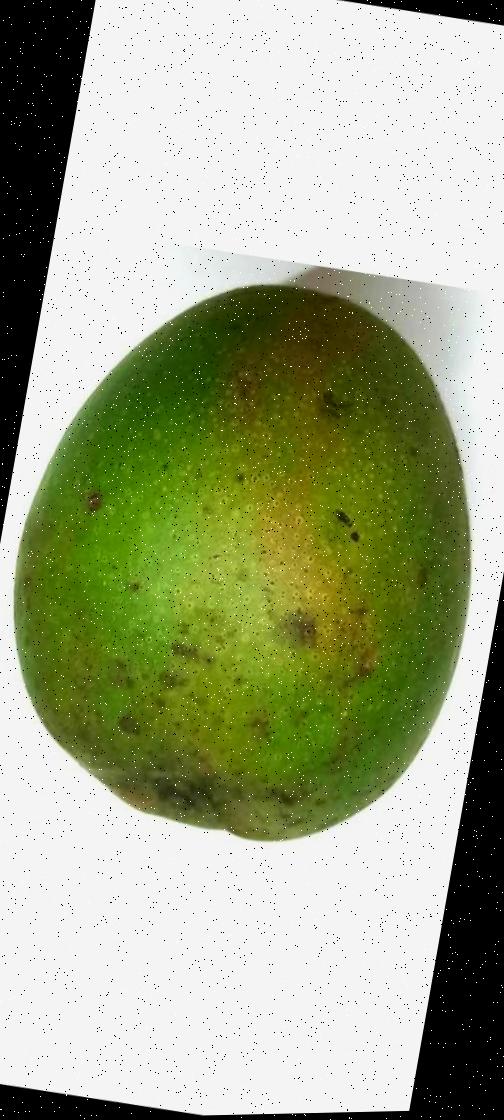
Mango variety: Himsagor